STS-81

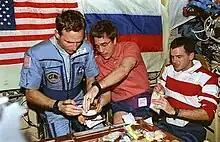
Mission Specialists Jerry Linenger, John Blaha and Jeff Wisoff gather around the wardroom table, sampling Russian food.

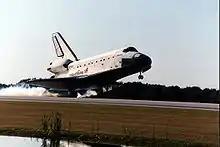
Space shuttle "Atlantis" touches down at the KSC to conclude the STS-81 mission.

STS-81 involved the transfer of of logistics to and from the Mir, the largest transfer of items to date. During the docked phase, of water, of U.S. science equipment, of Russian logistics along with of miscellaneous material was transferred to Mir. Returned to Earth aboard "Atlantis" was of U.S. science material, of Russian logistics and of miscellaneous material.